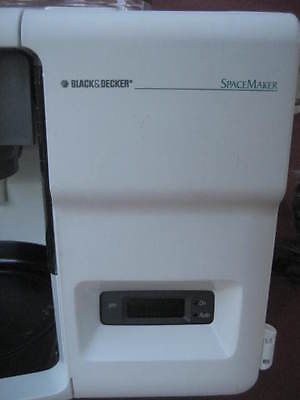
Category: coffee maker